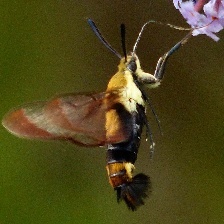
Species: CLEARWING MOTH